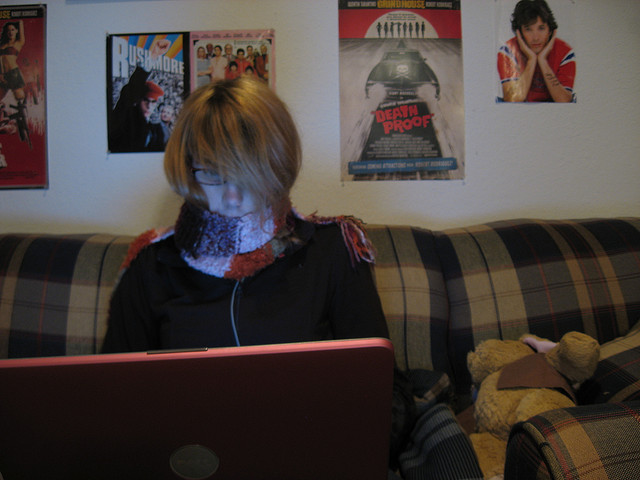
user: Given an image and a question. Answer the question in a short answer. Question: What are those posters of? Short Answer:
assistant: movie